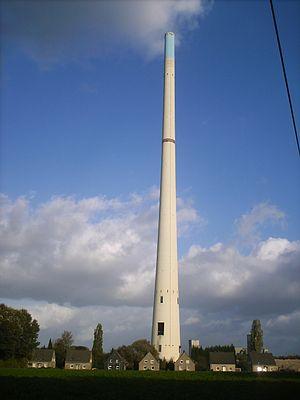
La centrale thermique de Westerholt est une centrale thermique au charbon construite en 1959 à Gelsenkirchen en Rhénanie-du-Nord-Westphalie. La centrale électrique de Westerholt avait une cheminée d'une hauteur de 337 mètres. La centrale électrique de Westerholt a été arrêtée le 13 mai 2003. Le 12 novembre 2006, la cheminée de la centrale électrique de Westerholt, construite en 1981, est proposée à la démolition. Elle a été démolie le 3 décembre 2006 par des explosifs. C'est la plus grande structure sur pied détruite par une explosion contrôlée.